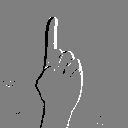
ASL letter: z